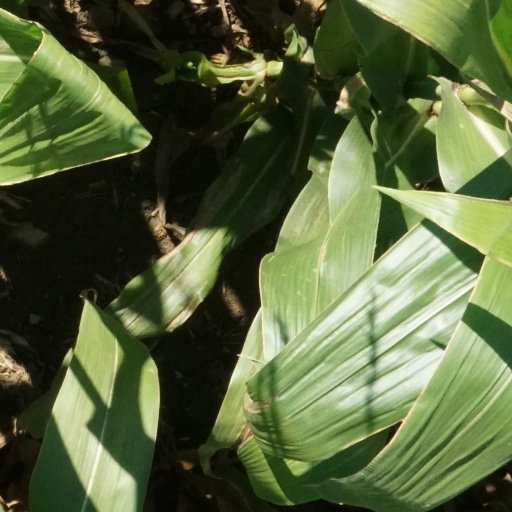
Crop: maize; corn